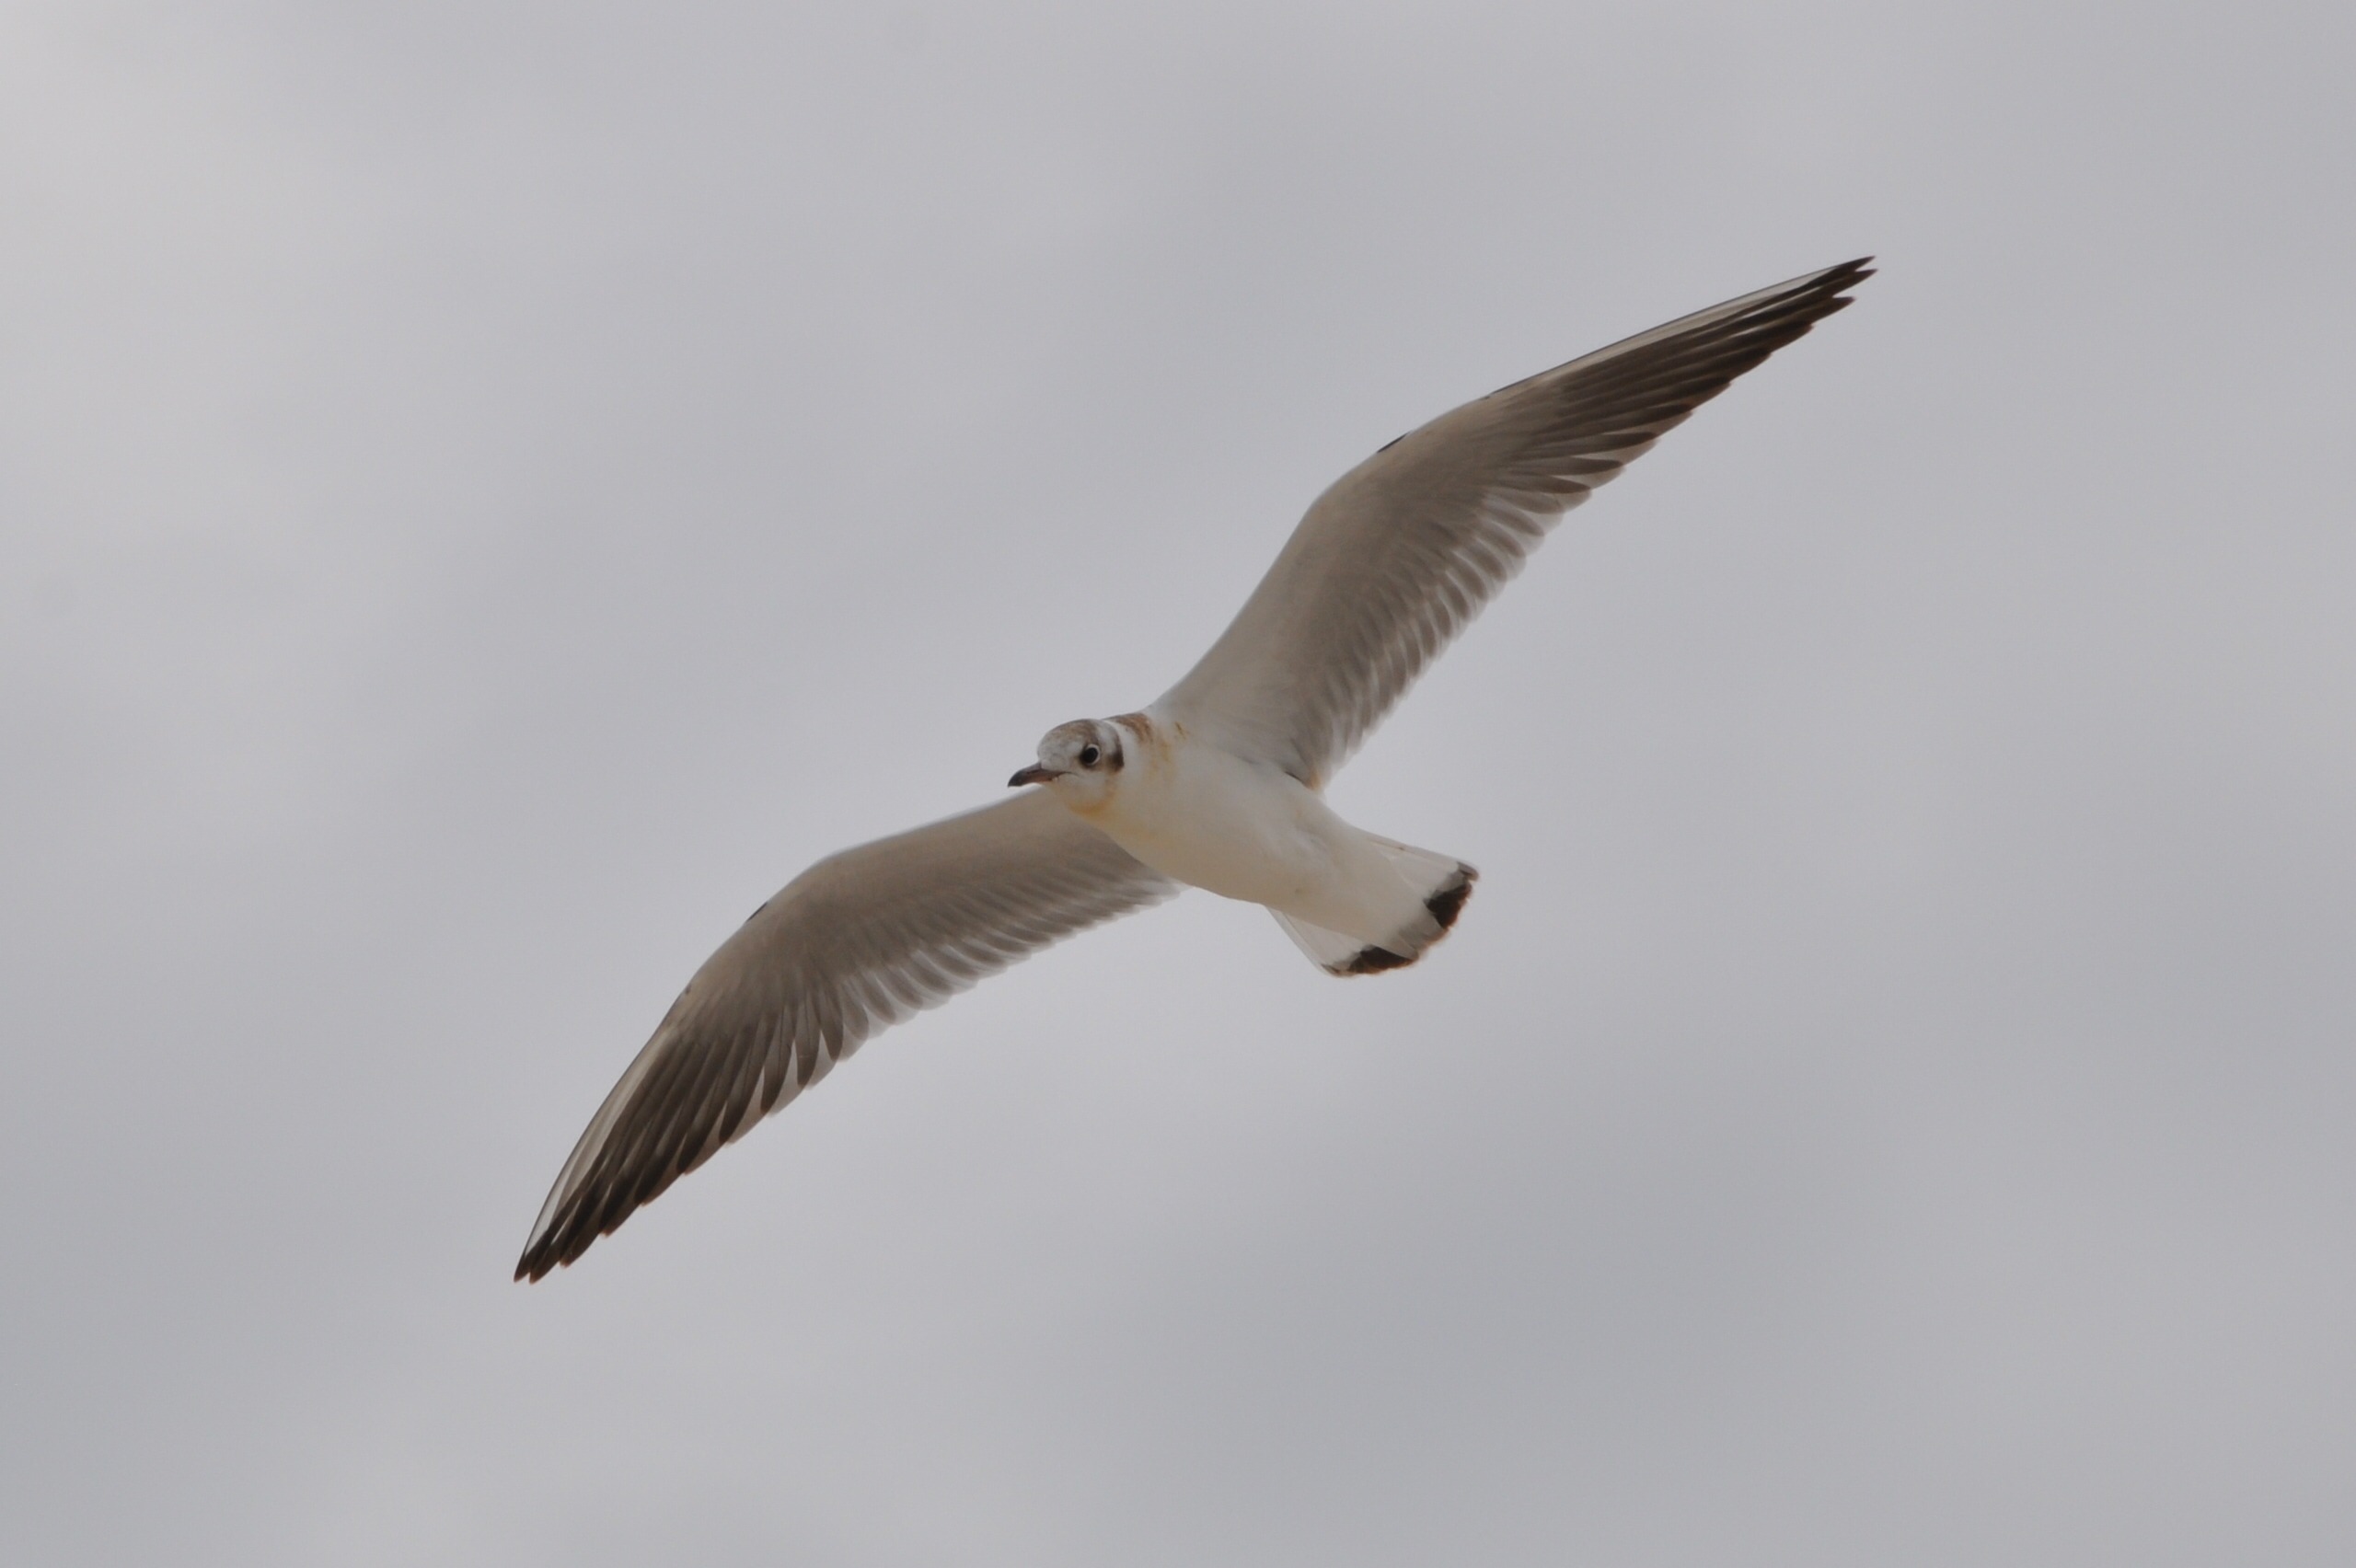
bird, wing, sky, seabird, seagull, gull, beak, flight, fauna, wings, vertebrate, albatross, charadriiformes, european herring gull, accipitriformes